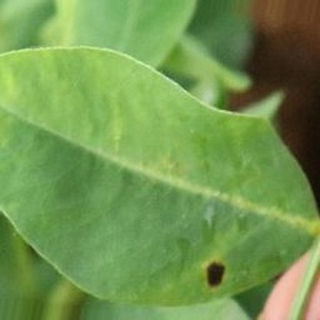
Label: groundnut_early_leaf_spot